Asahi-mae Station

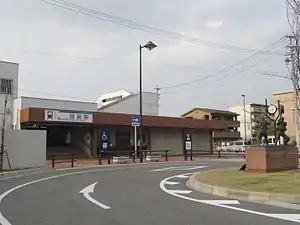
Asahi-mae Station

Asahi-mae Station is served by the Meitetsu Seto Line, and is located 13.1 kilometers from the starting point of the line at .